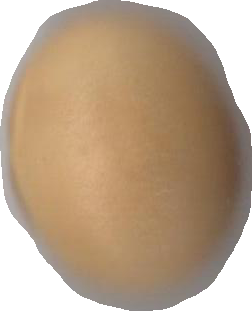
Variety: Grobogan